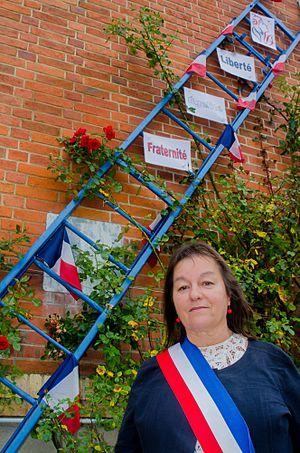
Le maire de Villemurlin Nicole Lepeltier
Villemurlin est une commune française située dans le département du Loiret en région Centre-Val de Loire.